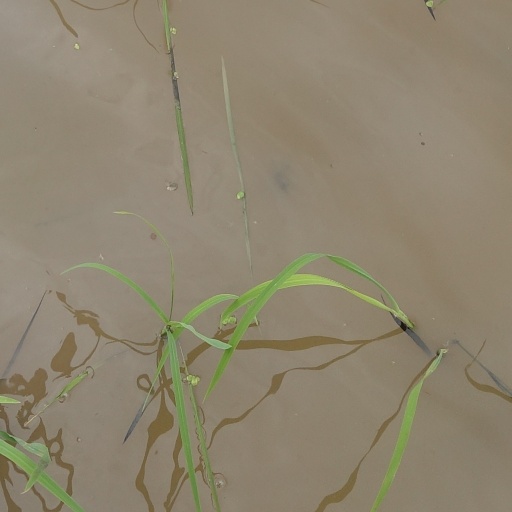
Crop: rice